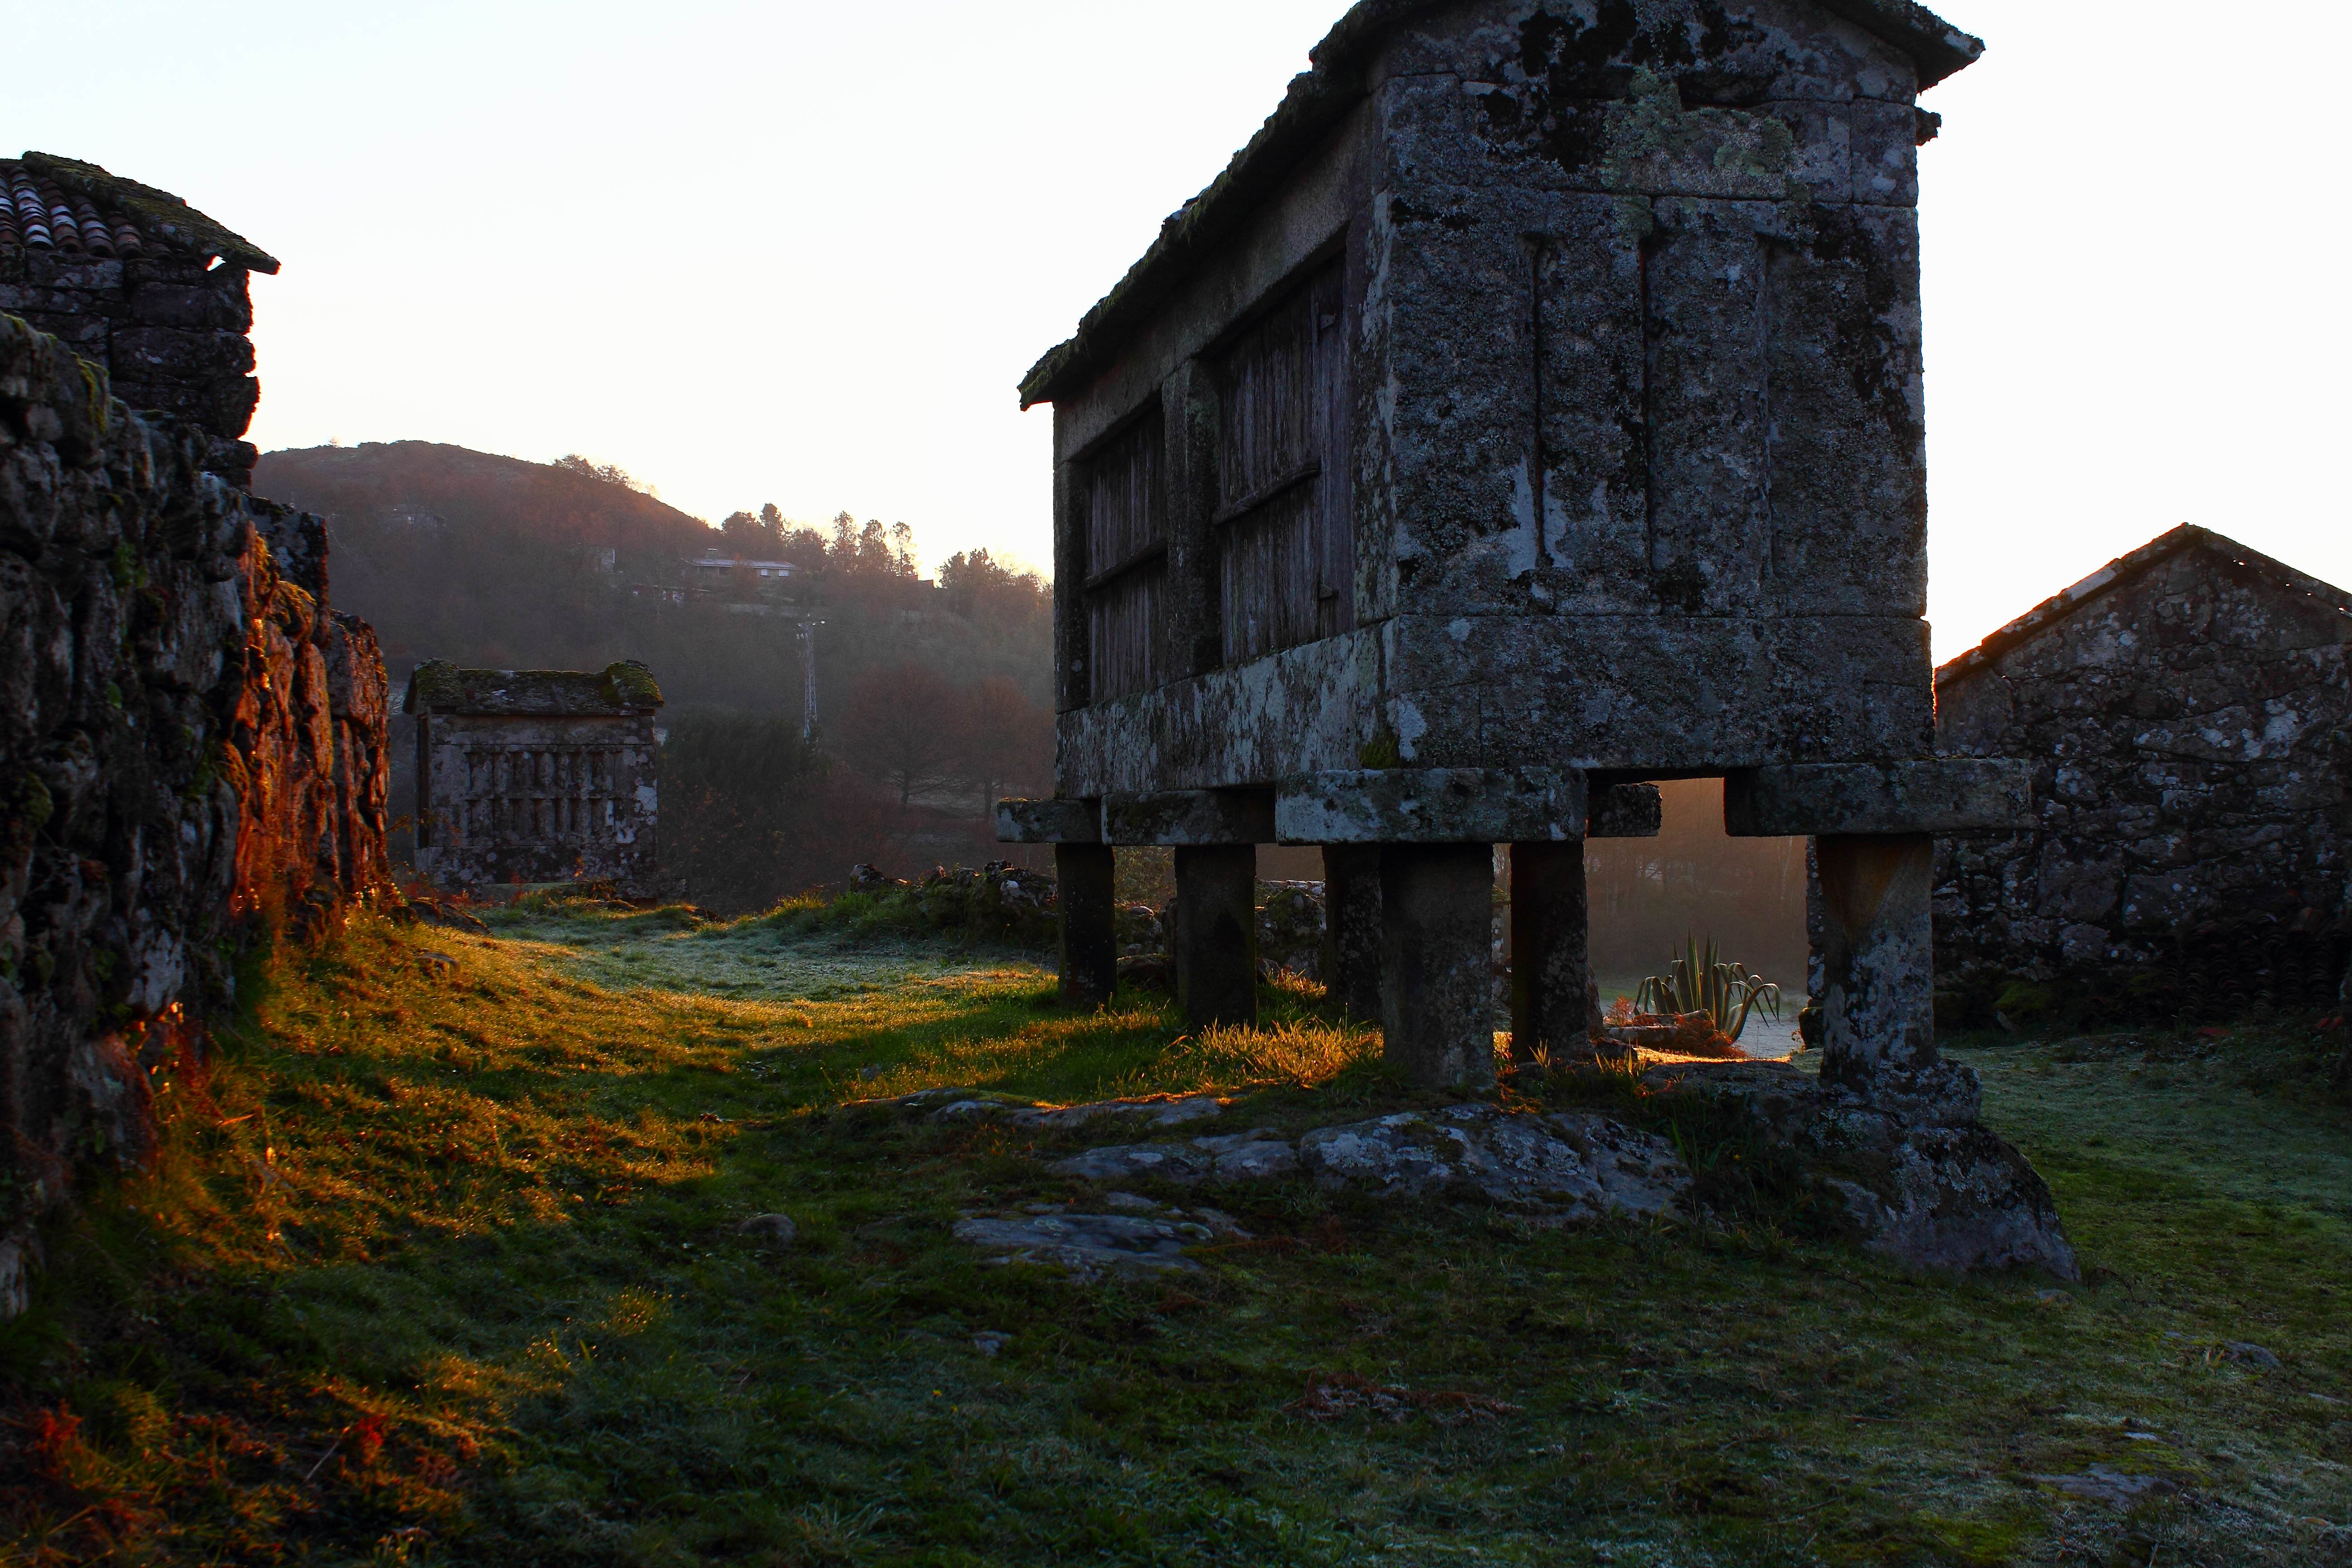
landscape, building, village, terrain, spain, ruins, galicia, pontevedra, paisajes, espana, screenshot, ggl1, gaby1, canoneos550d, cotobade, rural area